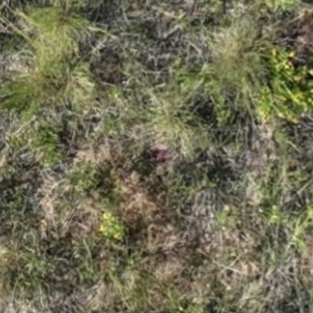
Month: july
Dye color: red
Dye concentration: high